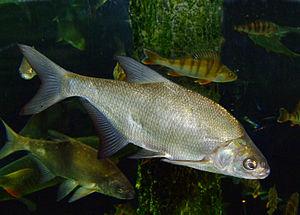
L'avenue de la Brème est une rue bruxelloise de la commune d'Auderghem.
Le Lys est une rivière française qui coule dans le département de Maine-et-Loire, en région Pays de la Loire. C’est un affluent du Layon en rive gauche, donc un sous-affluent de la Loire.
La brème commune est un poisson d'eau douce téléostéen eurasiatique qui vit dans les eaux douces, lentes et profondes.